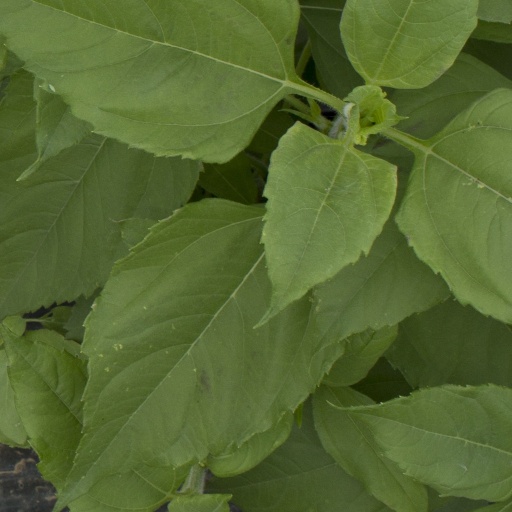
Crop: Jerusalem artichoke